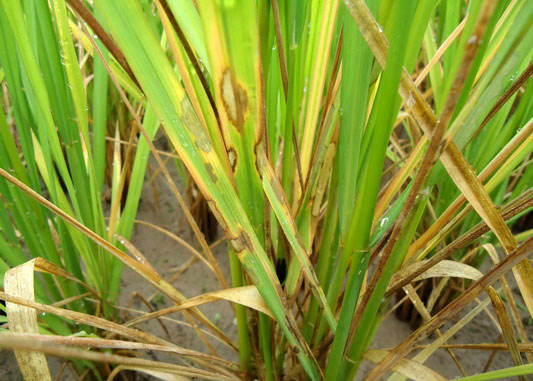
Plant: Rice
Disease: rice sheath blight